Pindad SPR

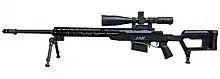
SPR-4

The SPR-4 is a .338 Lapua Magnum magazine-fed sniper rifle. It has an effective range of 1500 meters, which serve to fulfill firepower gaps between the SPR-1/SPR-3 and SPR-2. It has a capacity of five rounds.